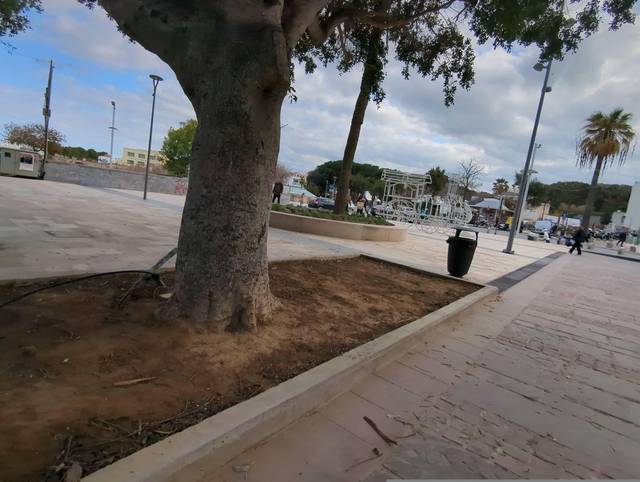
Region: Greece
Coordinates: 35.338, 25.136